Skyworks Aeronautics

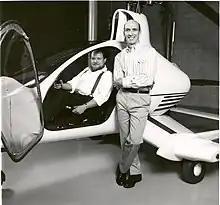
GBA Founders: David and Jay Groen with Hawk 1

Skyworks Aeronautics Corp., formerly Groen Brothers Aviation, Inc., Groen Aeronautics Corporation and Skyworks Global, is an American autogyro research and development company based in Chicago. The company was founded in 1986 by David Groen and his late brother Jay Groen in Salt Lake City, Utah. David Groen remains as Senior Advisor.